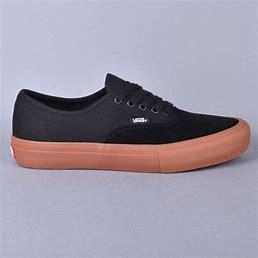
Brand: Vans
Model: Authentic Skate